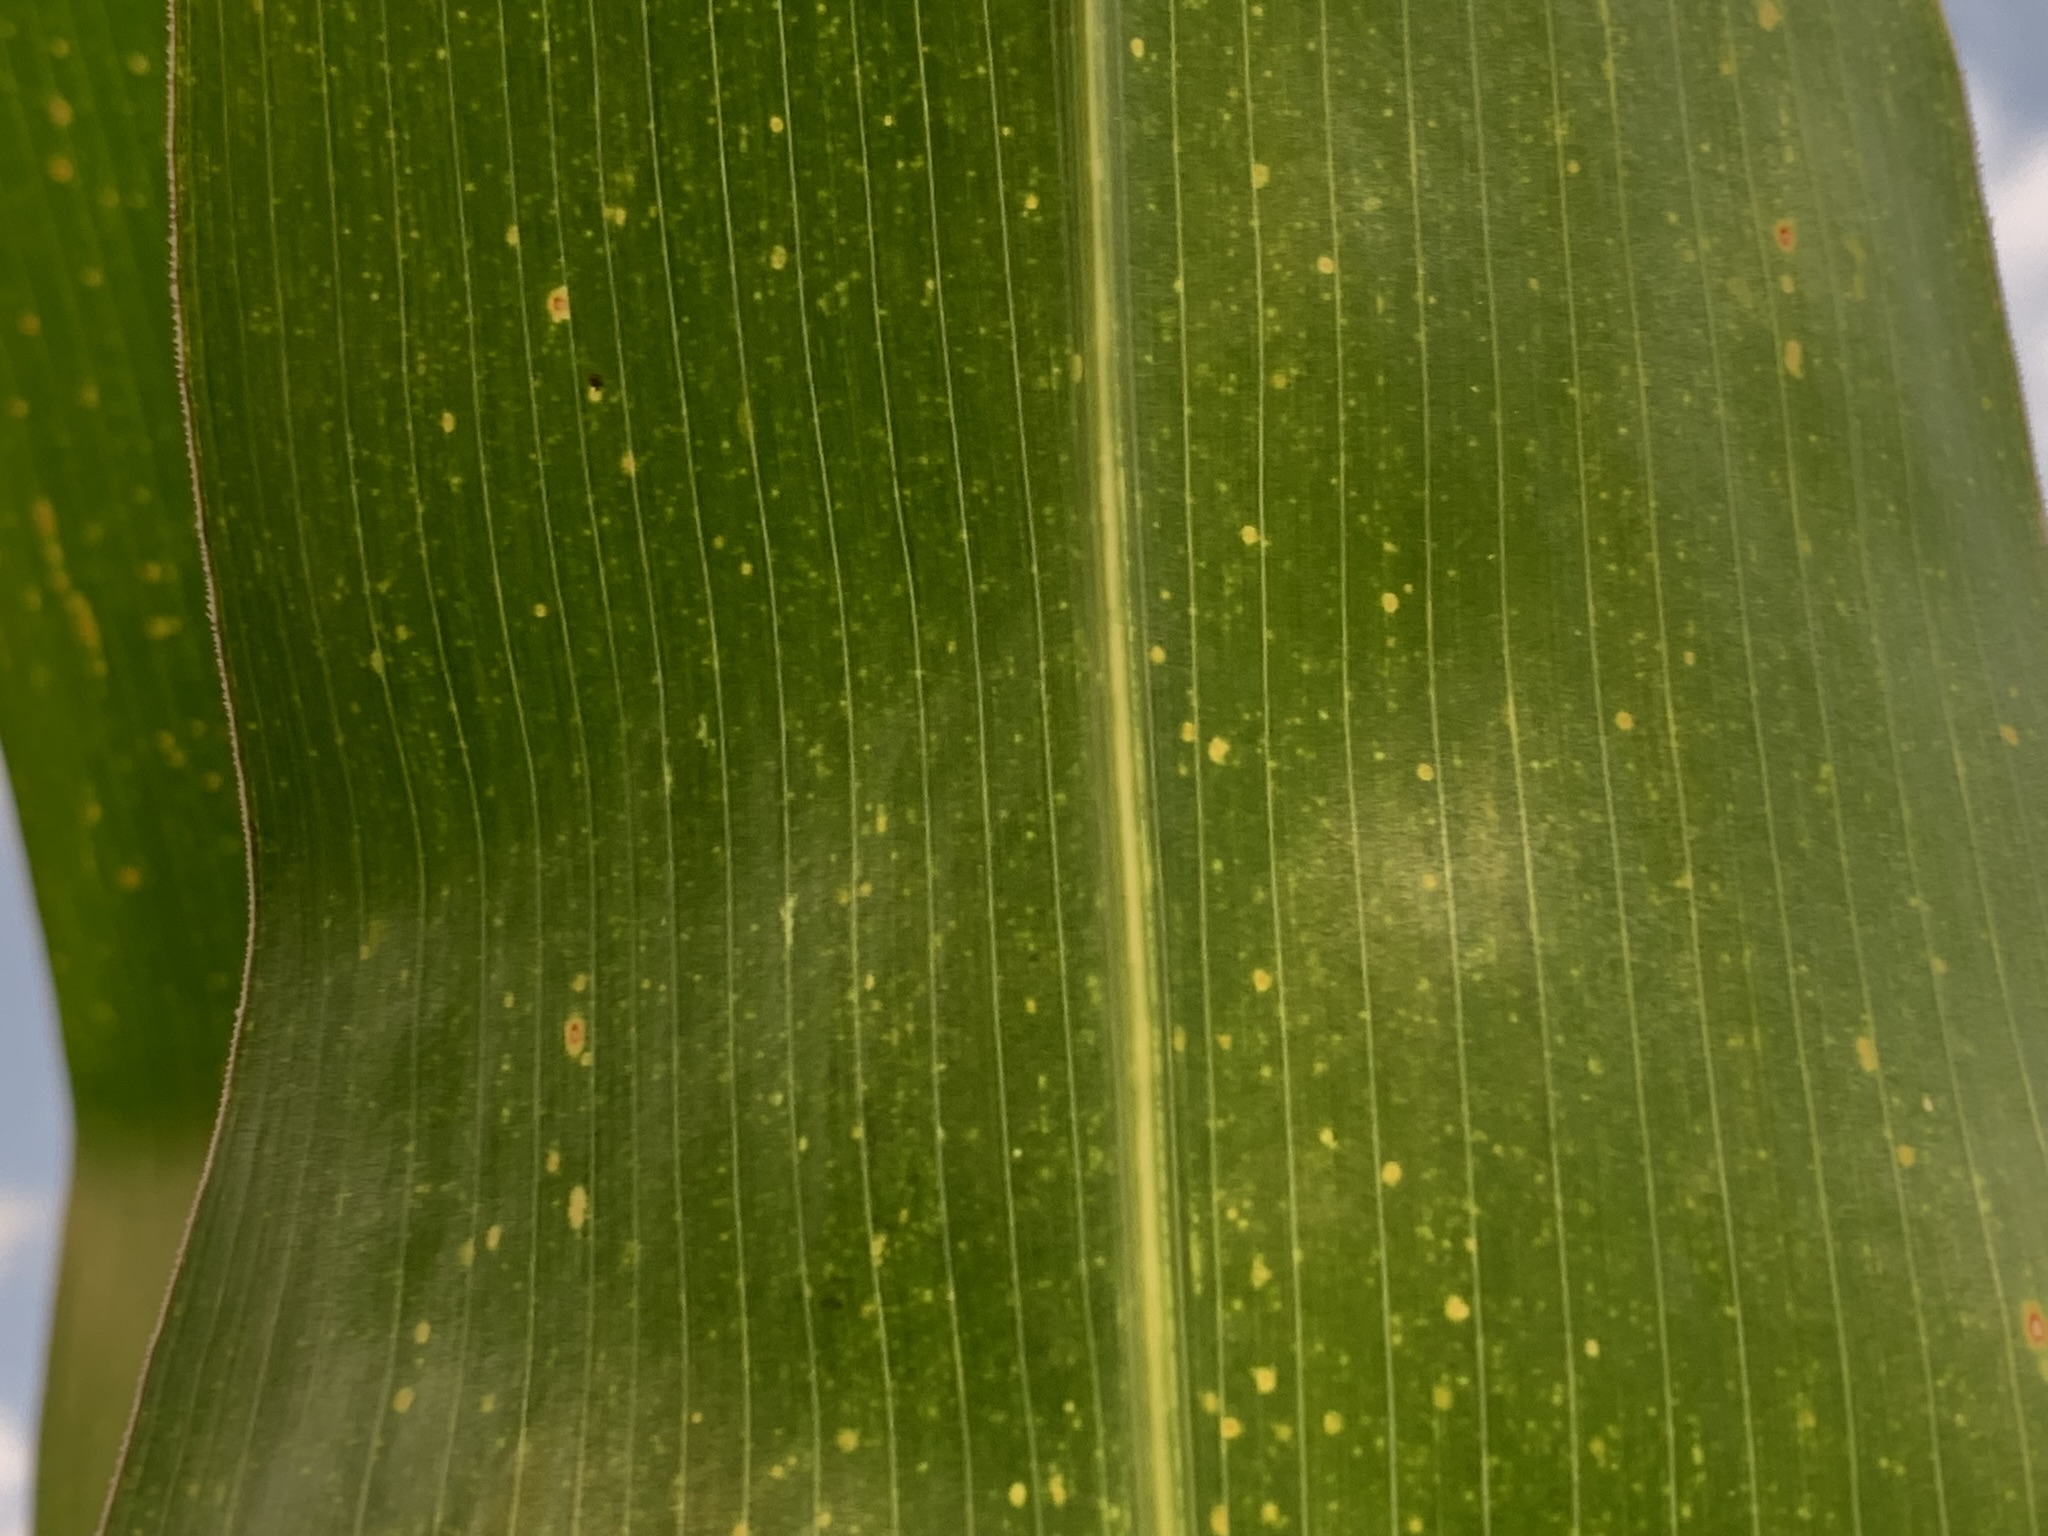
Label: MLN